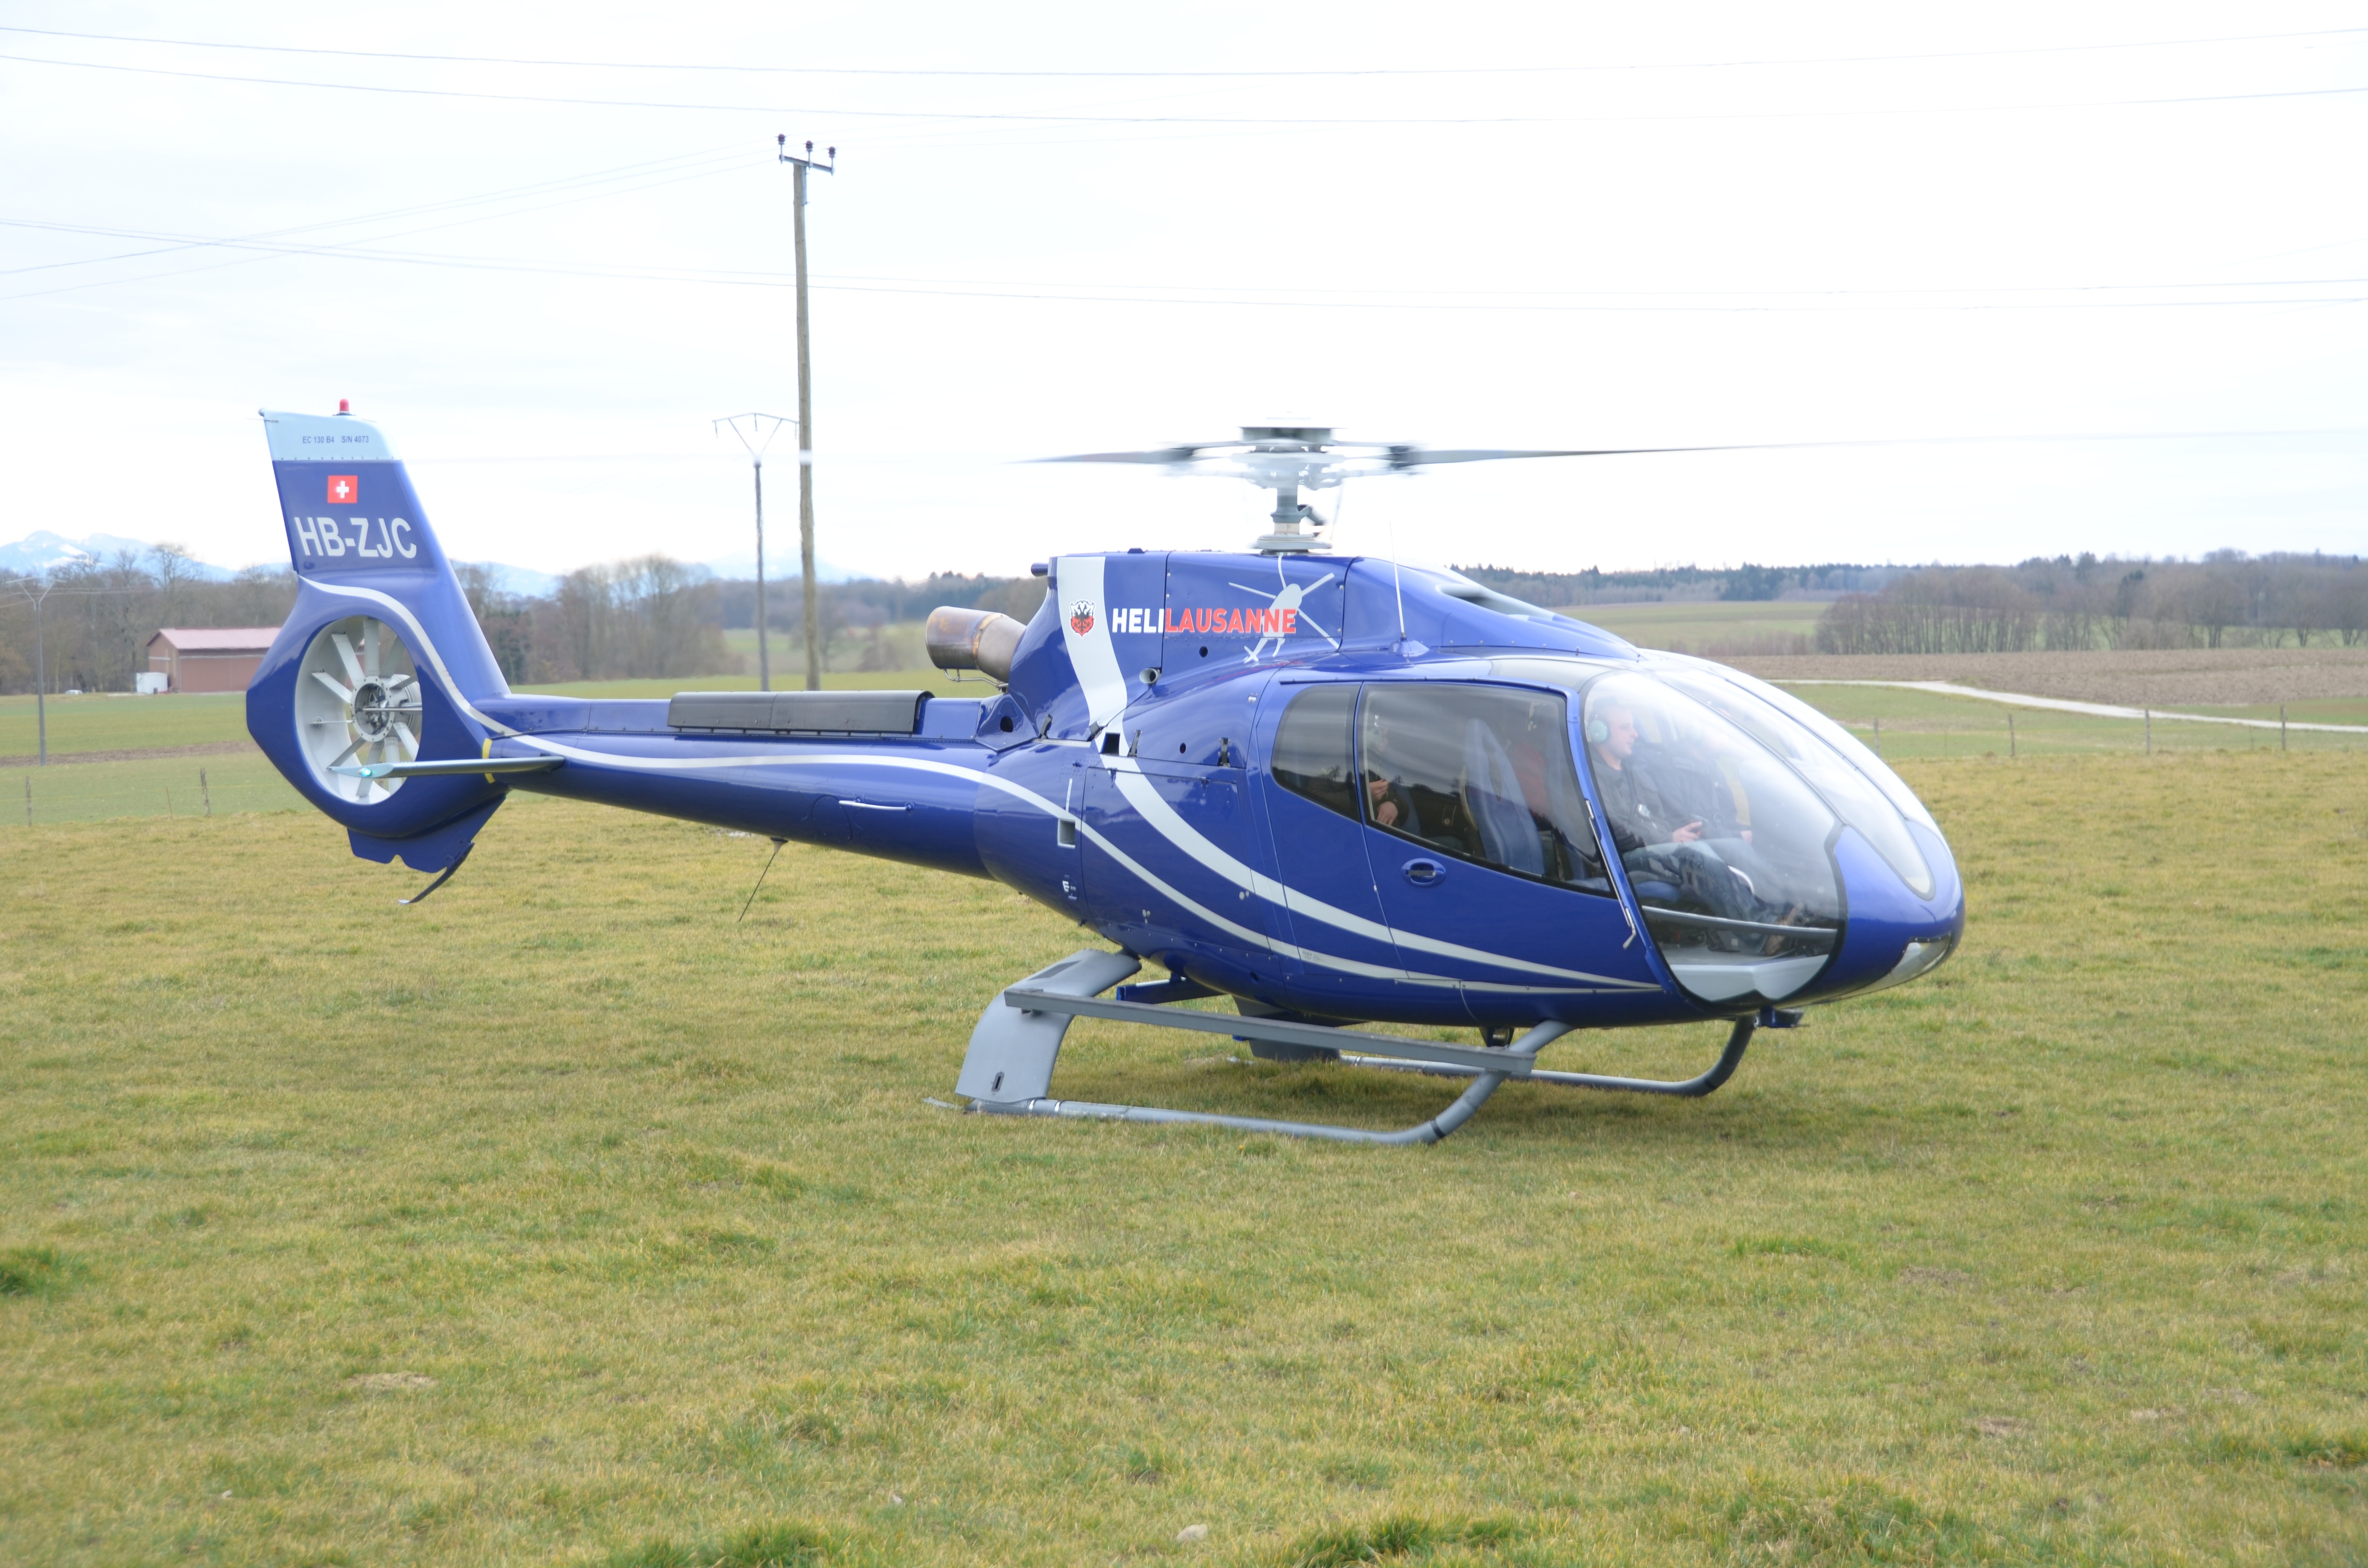
aircraft, vehicle, aviation, flight, helicopter, eurocopter, pre, rotorcraft, atmosphere of earth, aircraft engine, helicopter rotor, military helicopter, ultralight aviation, bell 206